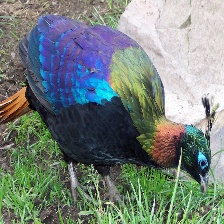
Species: HIMALAYAN MONAL
Scientific name: LOPHOPHORUS IMPEJANUS